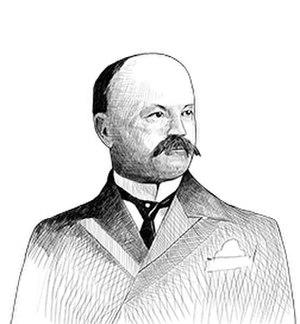
Dessin de Raymond Préfontaine (1850-1905).
Joseph Raymond Fournier Préfontaine, né le 16 septembre 1850 à Longueuil et mort le 25 décembre 1905 à Paris en France, est un avocat et homme politique québécois. Il fut maire de Montréal de 1898 à 1902 et joua un rôle important dans la modernisation des infrastructures de la ville.